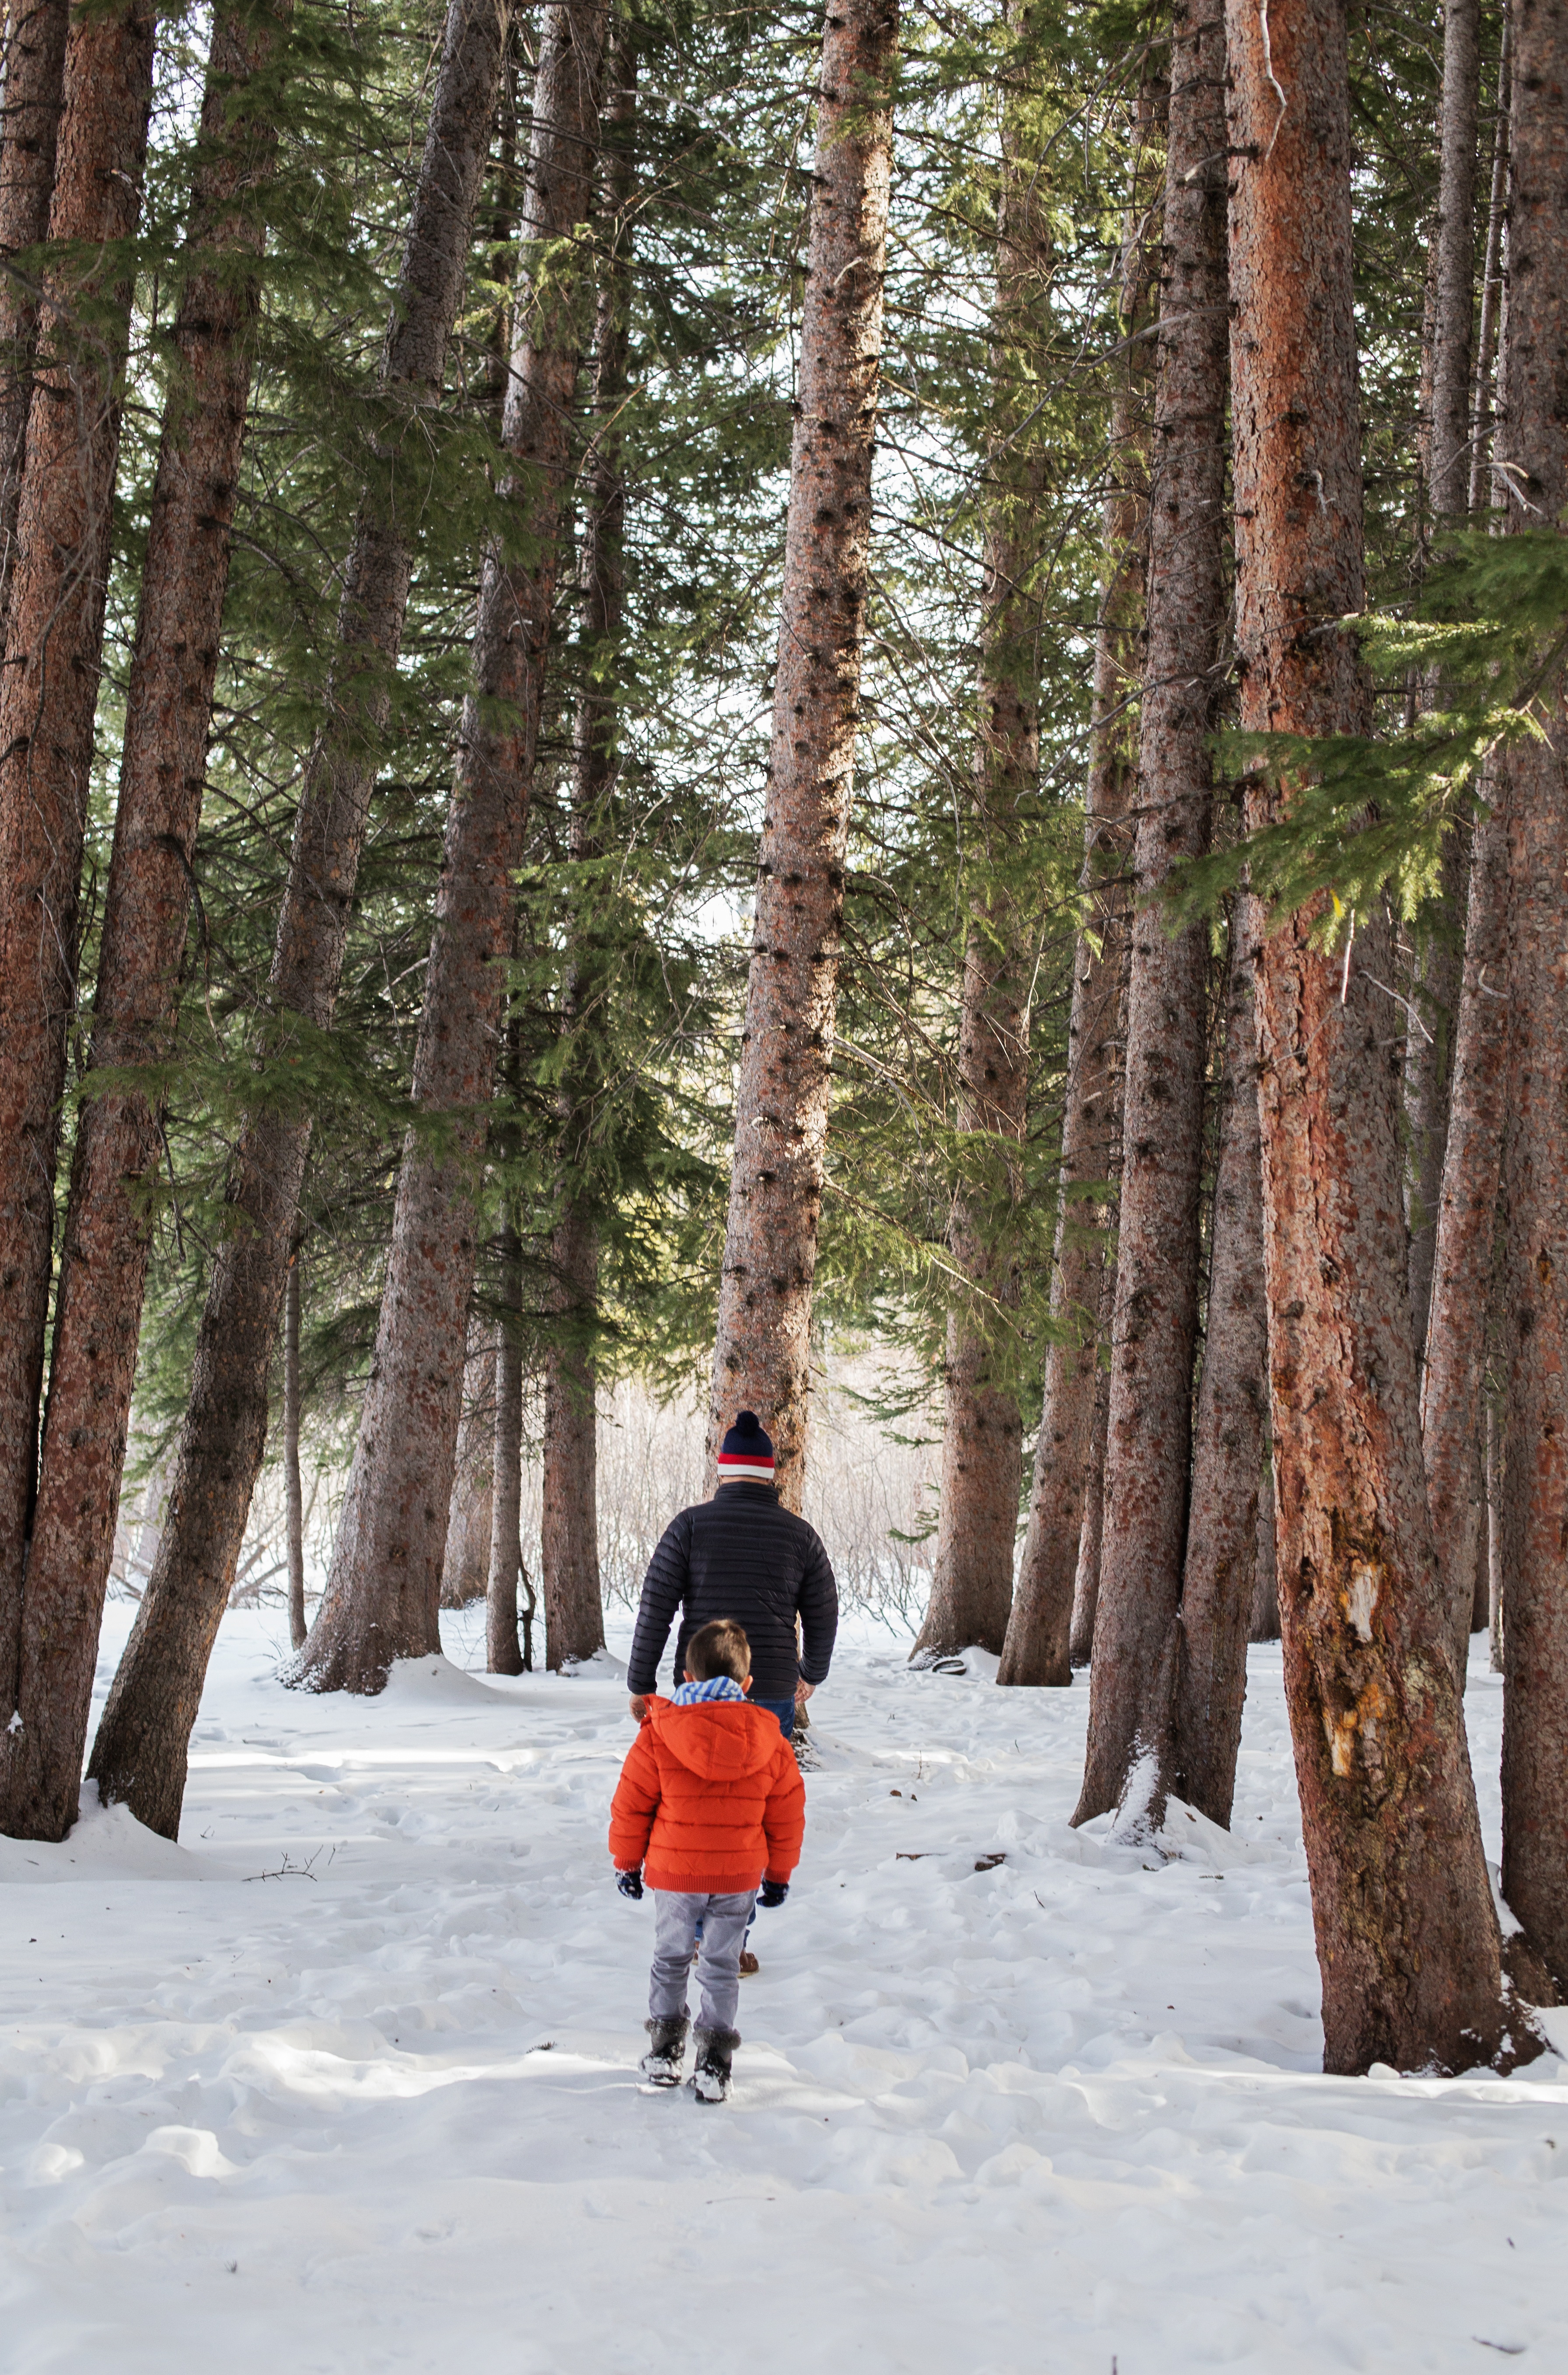
tree, nature, forest, wilderness, walking, snow, cold, winter, hiking, trail, white, lake, natural, weather, father, snowshoe, season, trees, utah, footwear, woodland, habitat, daughter, natural environment, woody plant